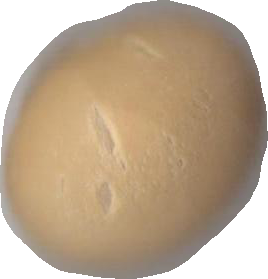
Variety: Grobogan